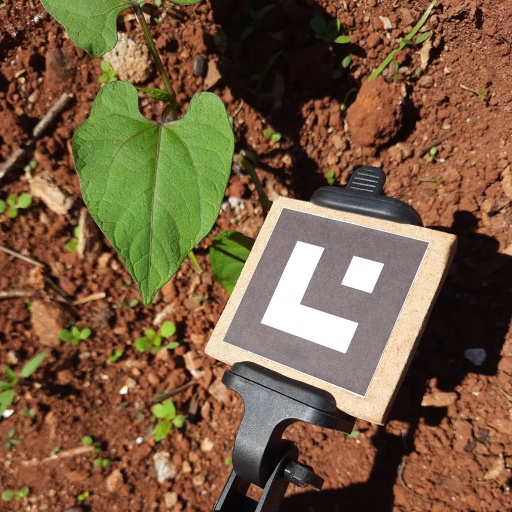
Observations: flat surface, no eating holes, under sunlight